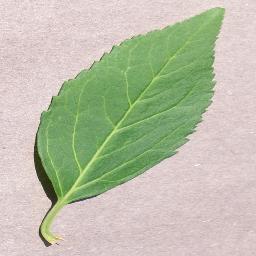
Label: Cherry___healthy